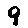
Label: 9